Adam Barlow

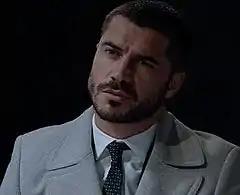
Sam Robertson as Adam Barlow (2018)

Adam Barlow is a fictional character from the British ITV soap opera "Coronation Street", played by Sam Robertson. He made his first appearance on-screen on 14 January 2001. Adam was played by Iain De Caestecker from the character's first appearance in 2001 until 21 July 2003 with Robertson taking over the role from 31 December 2004 until 20 April 2007. Robertson reprised the role in 2016 and made his return on screen on 16 November 2016. Adam is the son of Mike Baldwin (Johnny Briggs) and Susan Barlow (Joanna Foster), and the grandson of Ken Barlow (William Roache).